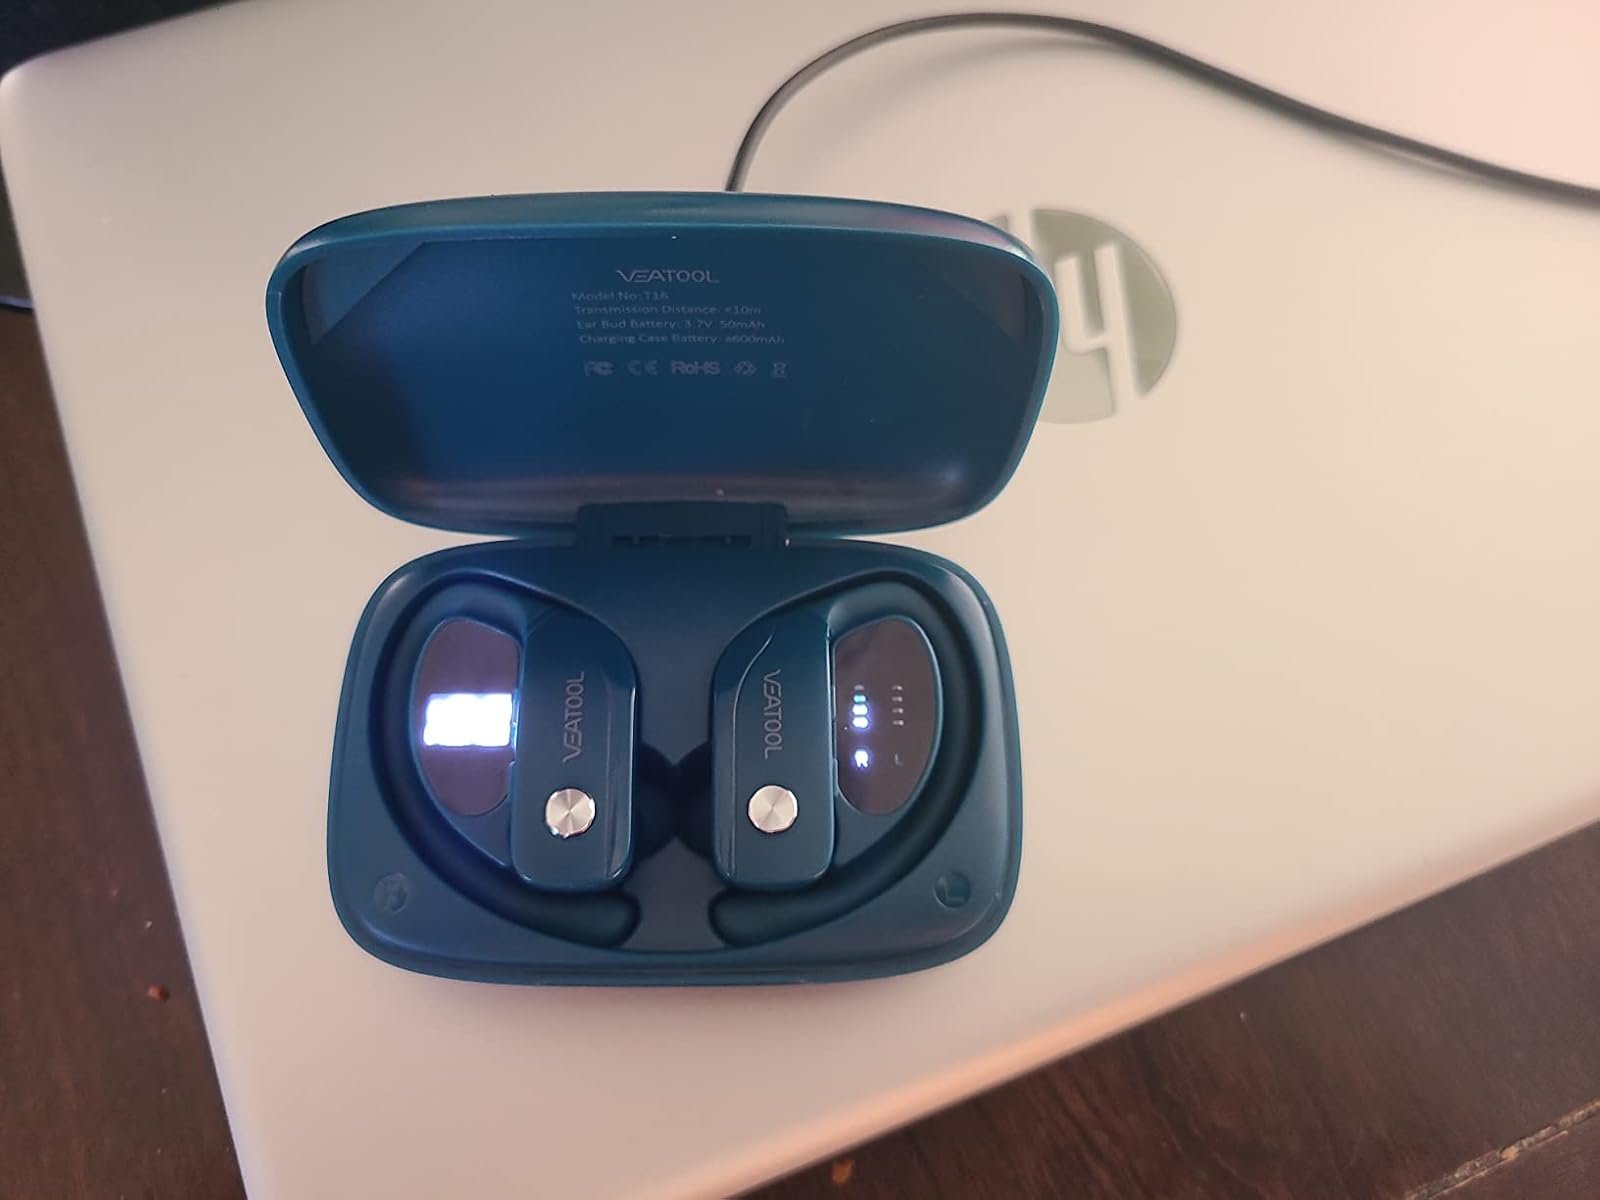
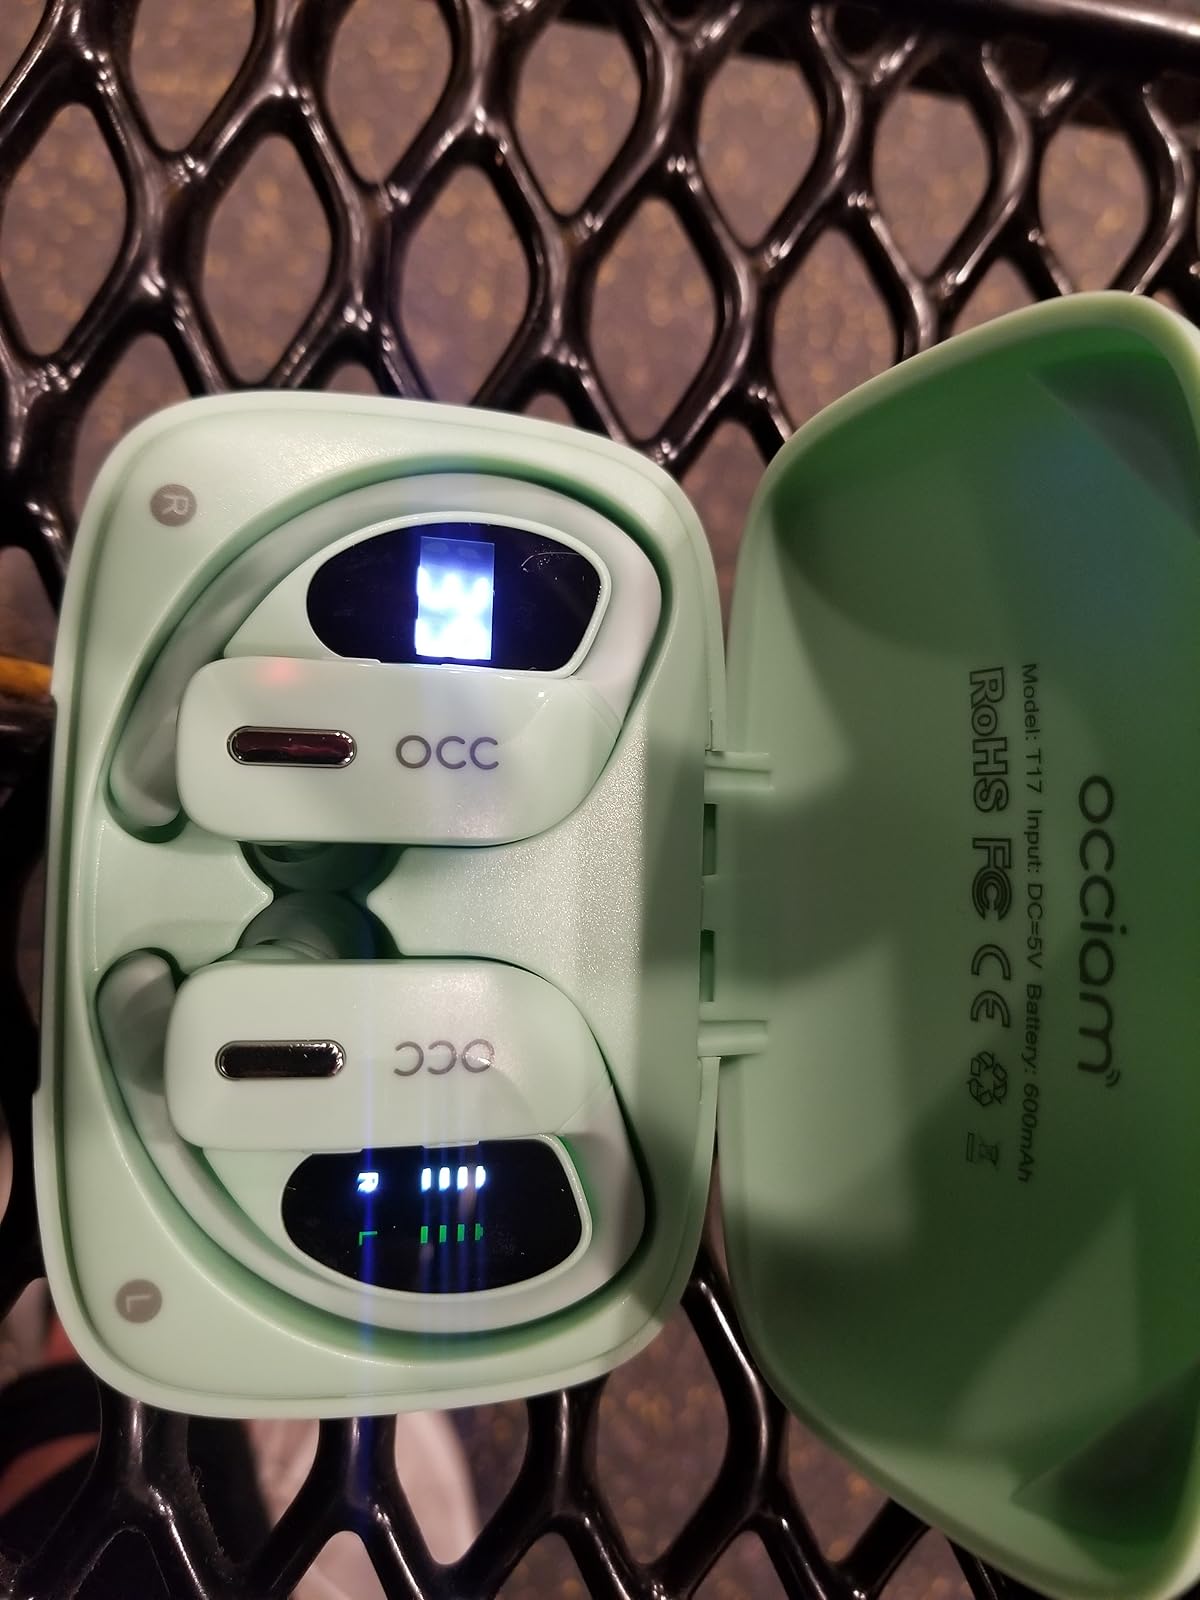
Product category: earbuds
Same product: no